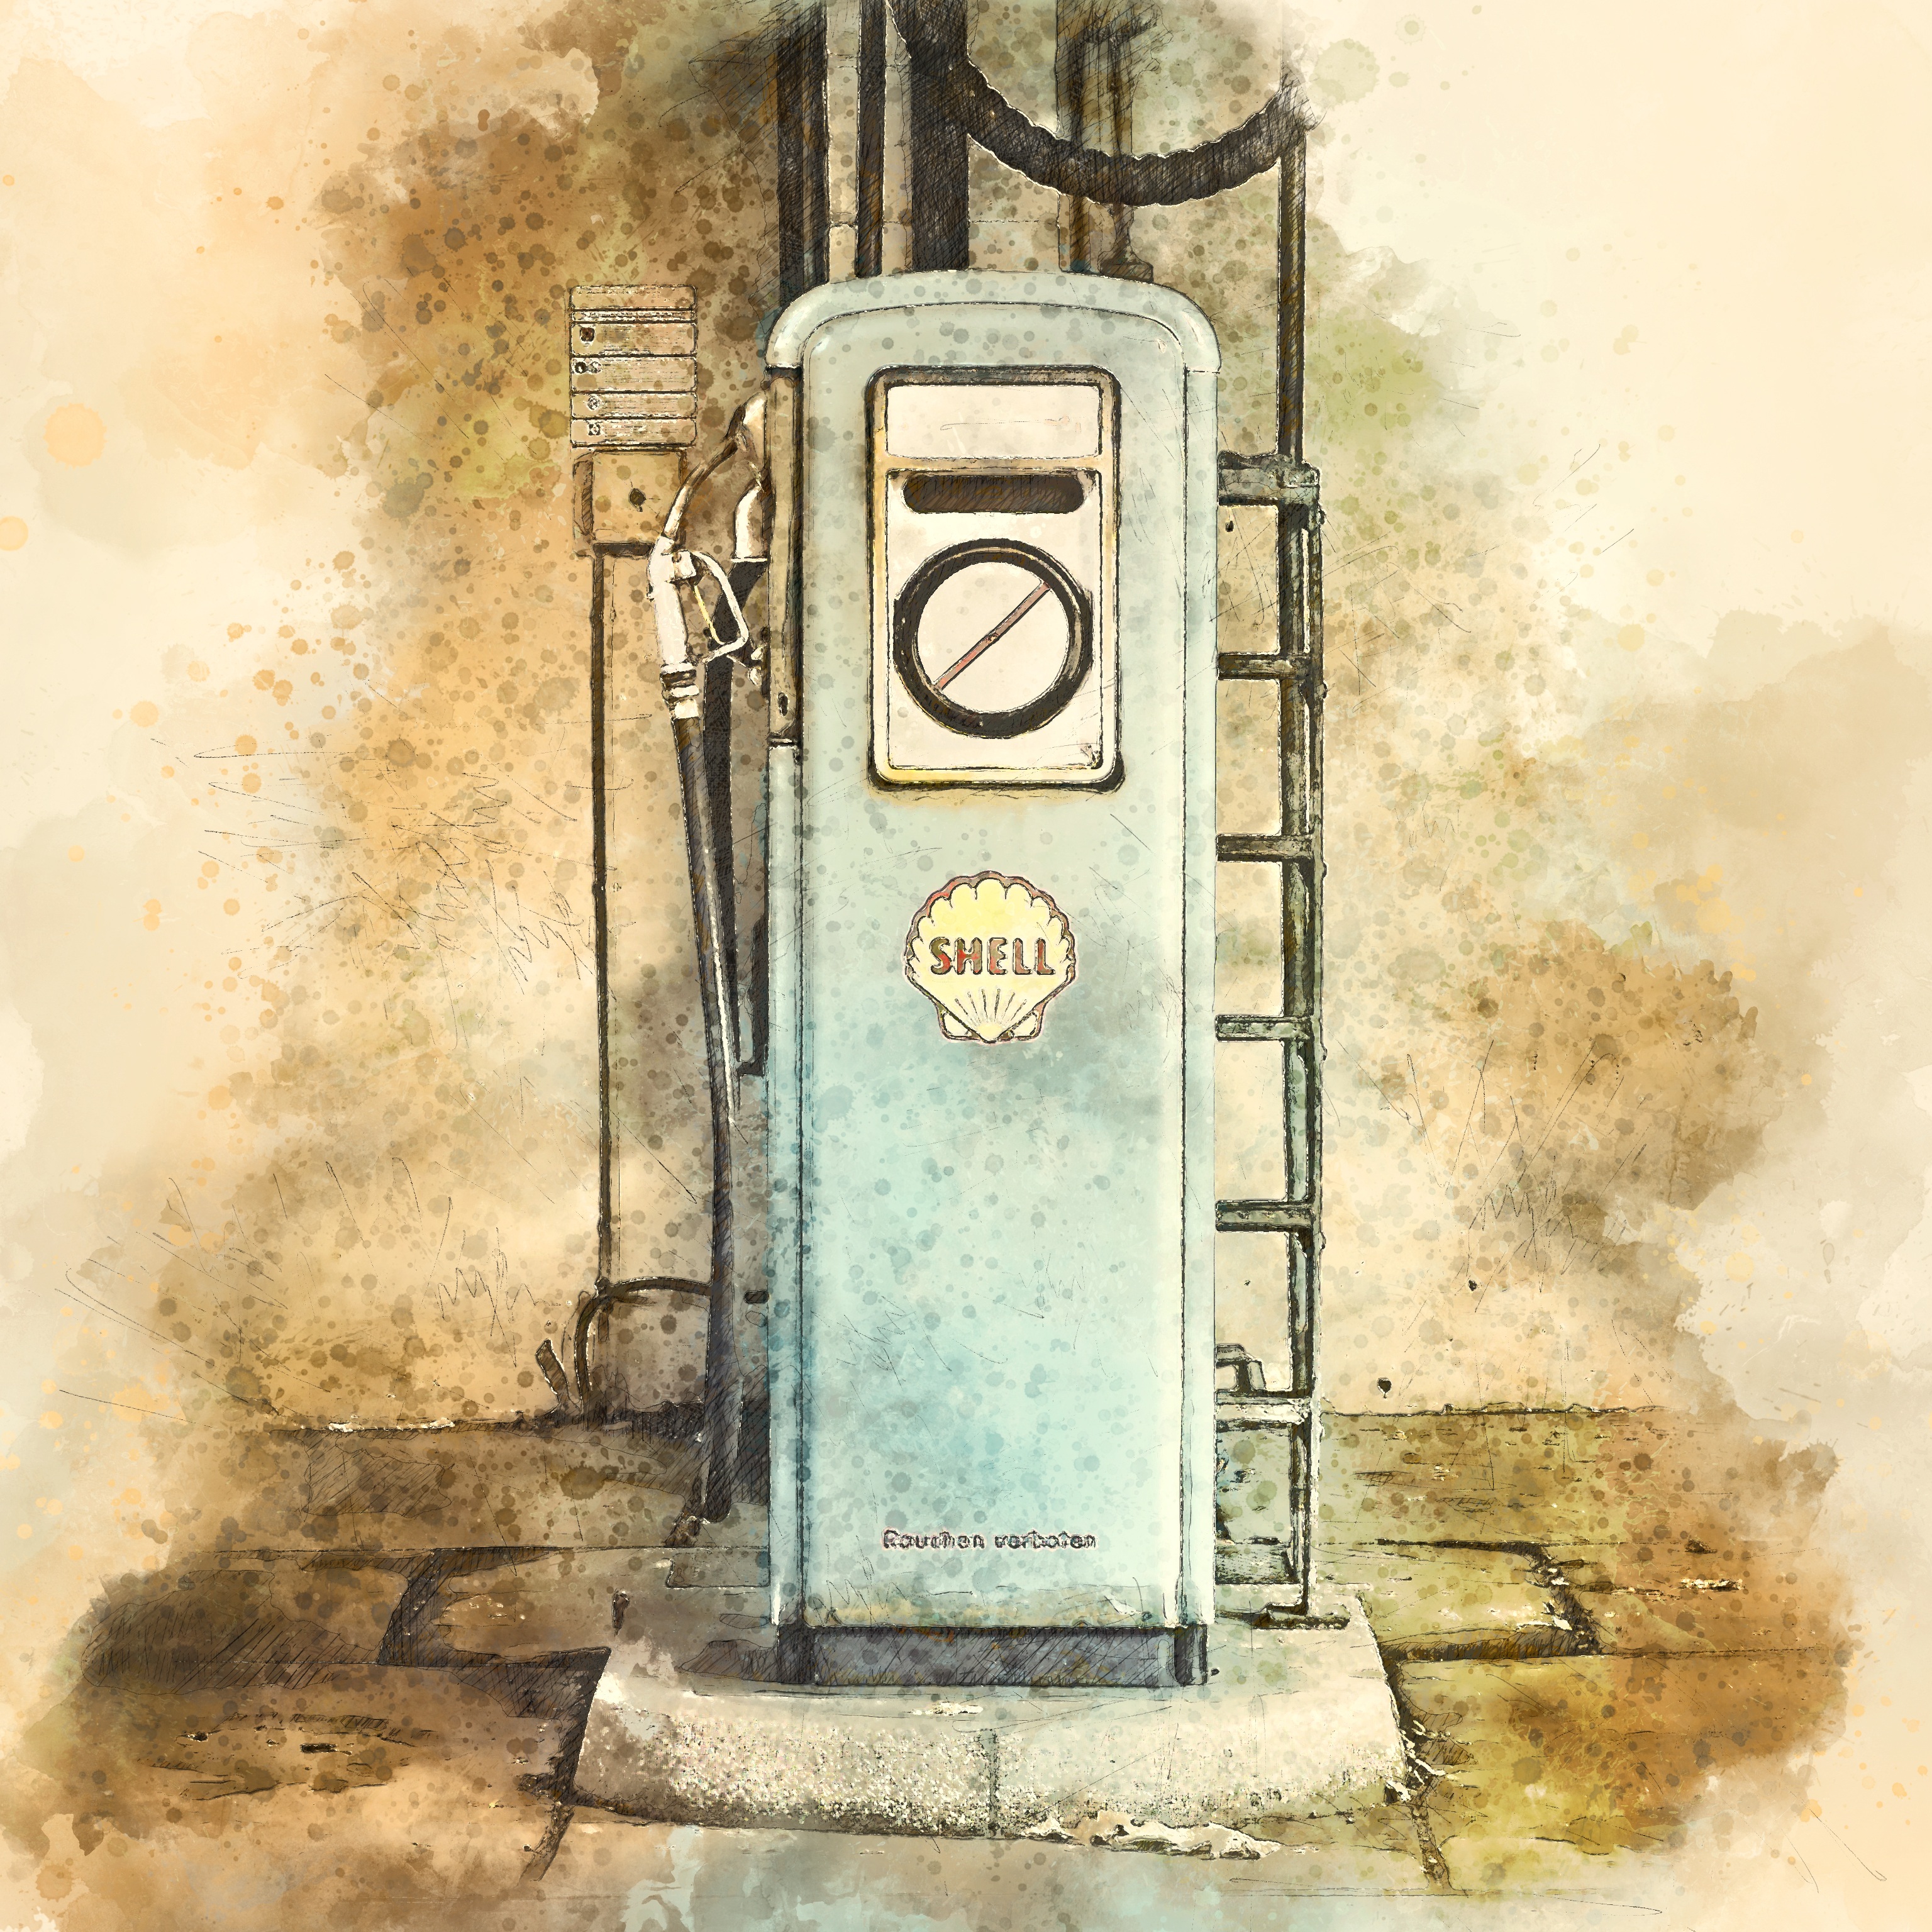
vintage, old, shell, automotive, energy, gas pump, illustration, gas, petrol, historically, digital art, fuel, modern art, petrol stations, old gas station, refuel, fuel pump, digital drawing, grungy style